2009 NBA All-Star Game

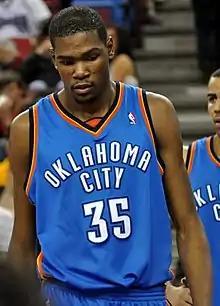
Kevin Durant led the Sophomores team into victory and was named the T-Mobile Rookie Challenge MVP.

The T-Mobile Rookie Challenge featured a team of standout first-year players ('Rookies') against a team of standout second-year players ('Sophomores'). The game was divided into two twenty-minute halves, similar to college basketball. The participating players were chosen by voting among the league's assistant coaches. The Rookies team includes the first overall draft pick in 2008 NBA draft, Derrick Rose. The rest of the Rookies team consists of five of the top ten pick in the 2008 Draft and three players from the 2007 NBA draft who were in their first NBA season. The three players are the first overall draft pick Greg Oden and two Spanish players Rudy Fernández and Marc Gasol. The Sophomores team features four players from the previous Rookie Challenge game which are Kevin Durant, Jeff Green, Al Horford and Luis Scola.